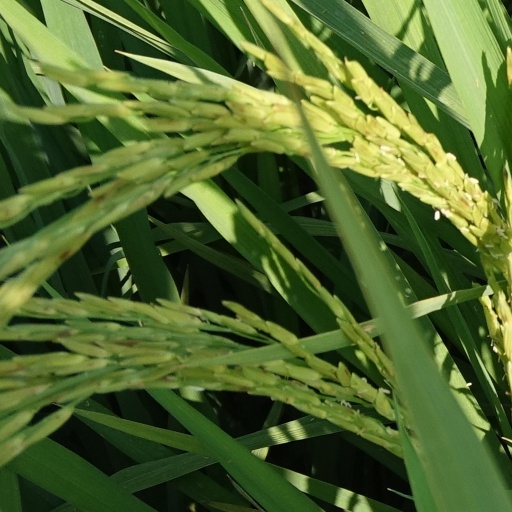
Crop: rice